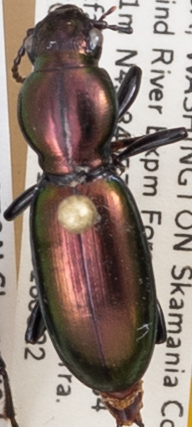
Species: Zacotus matthewsii
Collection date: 2018-05-22
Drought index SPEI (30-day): -2.09
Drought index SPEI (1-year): -0.39
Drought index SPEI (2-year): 0.71